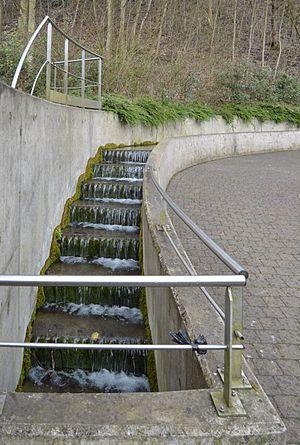
La rivière Légia à Ans
La Légia est un ruisseau de Belgique d'une longueur d'environ 5 kilomètres, et dont le confluent avec la Meuse constitue le premier foyer de développement de la ville de Liège. À l'exception de sa source, le ruisseau est aujourd'hui presque entièrement couvert et canalisé, mais son eau a cependant été dissociée des égouts et peut être vue, dans une fontaine, rue Simon Dister.